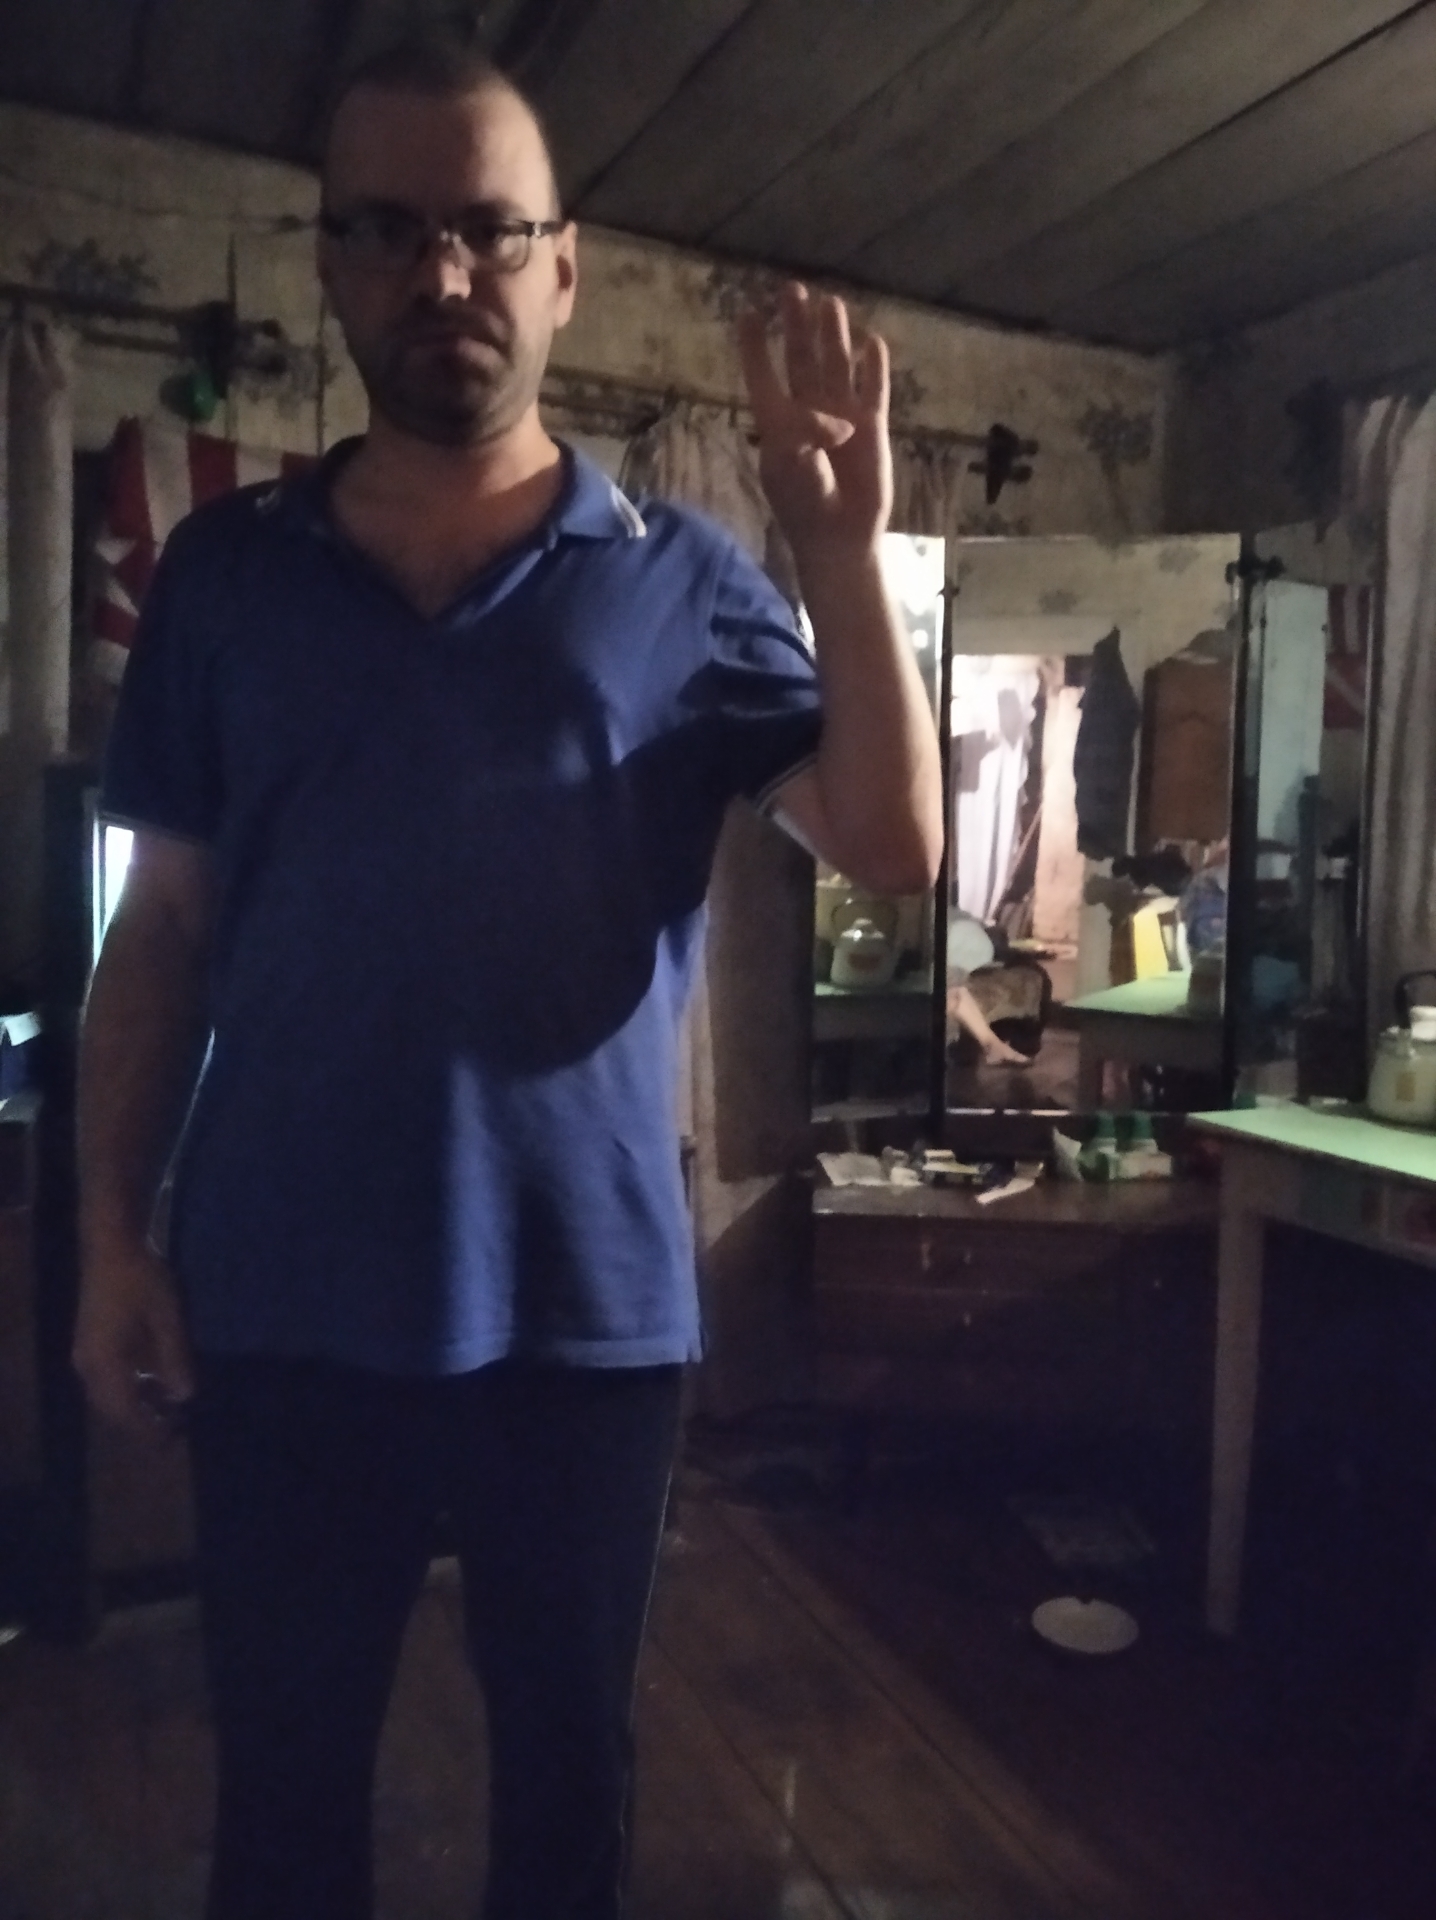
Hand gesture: four